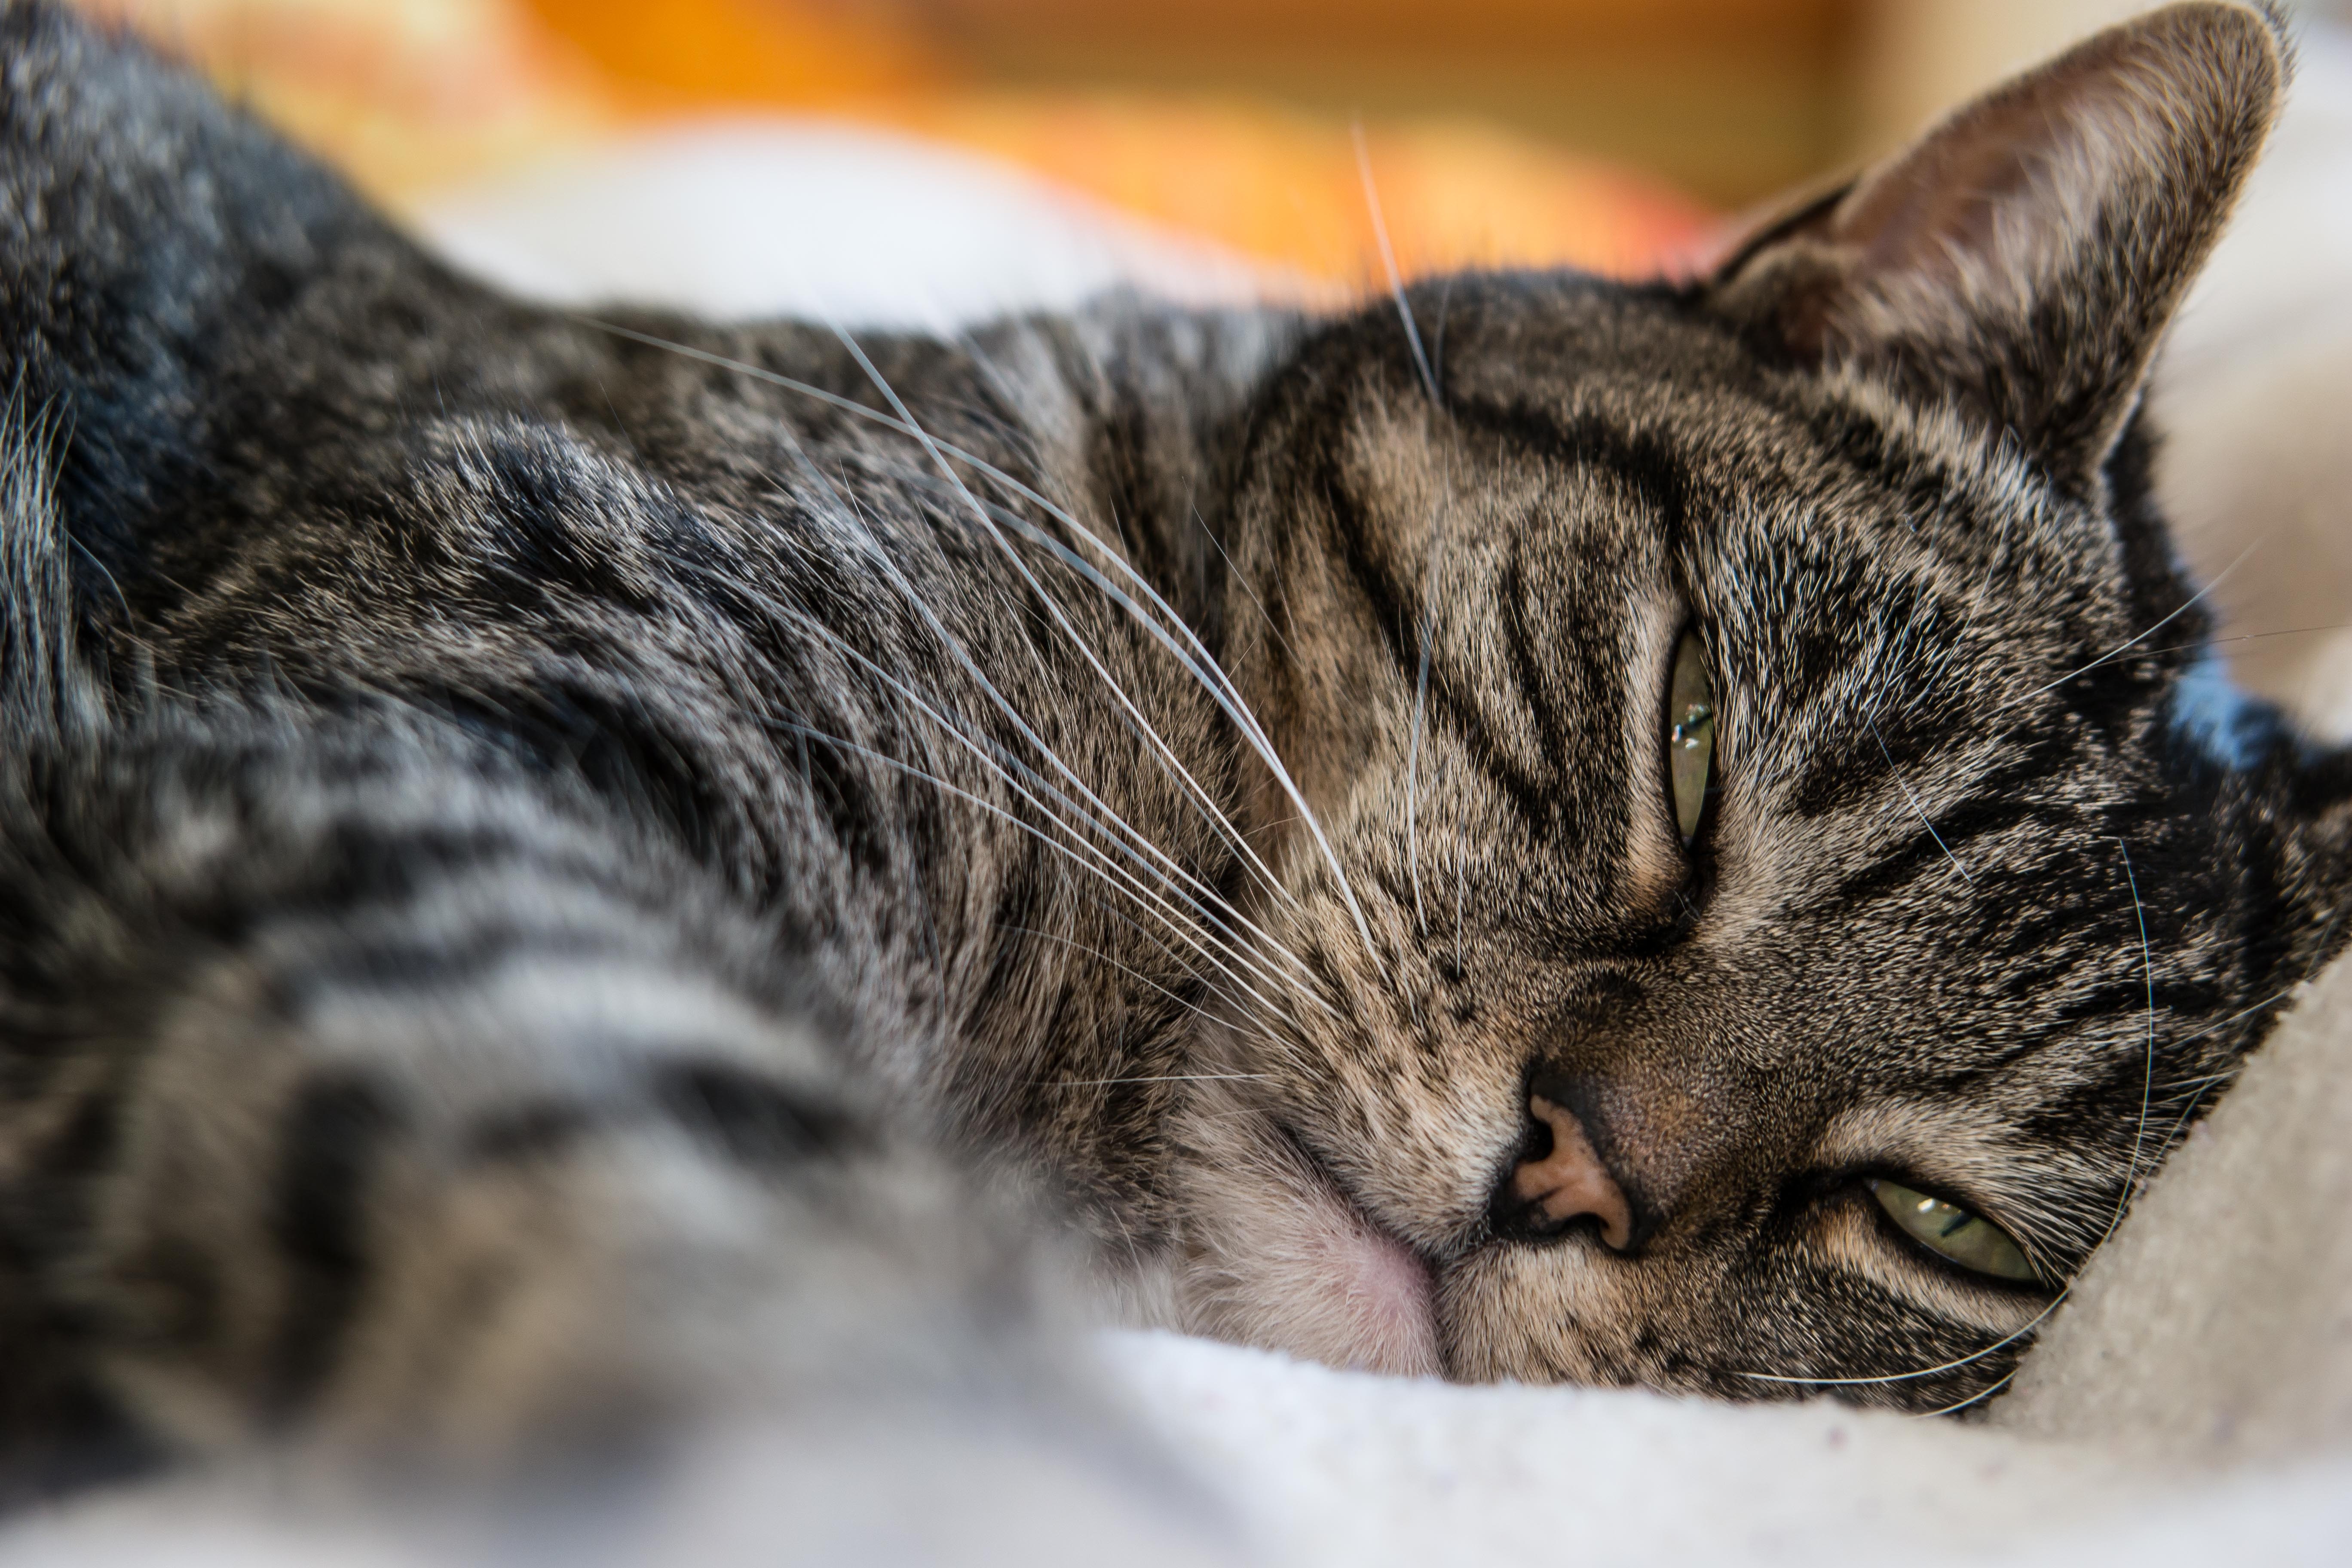
watch, animal, pet, portrait, relax, kitten, cat, mammal, cozy, predator, nap, close up, face, nose, eyes, whiskers, grey, sleep, relaxation, adidas, vertebrate, mieze, observation, cuddly, attention, enjoy, domestic cat, emotion, perception, animal portrait, snuggle, satisfied, cat's eyes, tabby cat, bengal, european shorthair, british shorthair cat, perceiving, small to medium sized cats, cat like mammal, domestic short haired cat, american shorthair